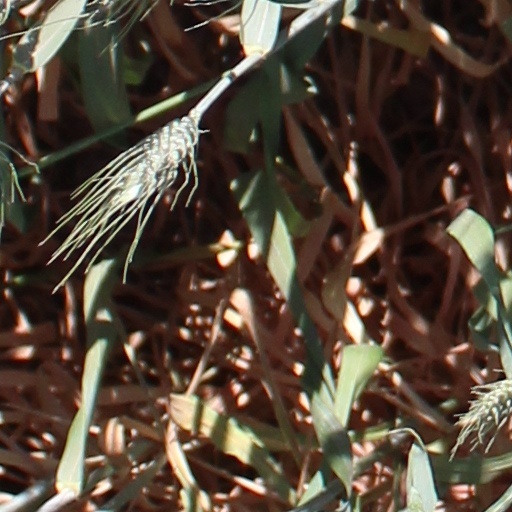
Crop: wheat